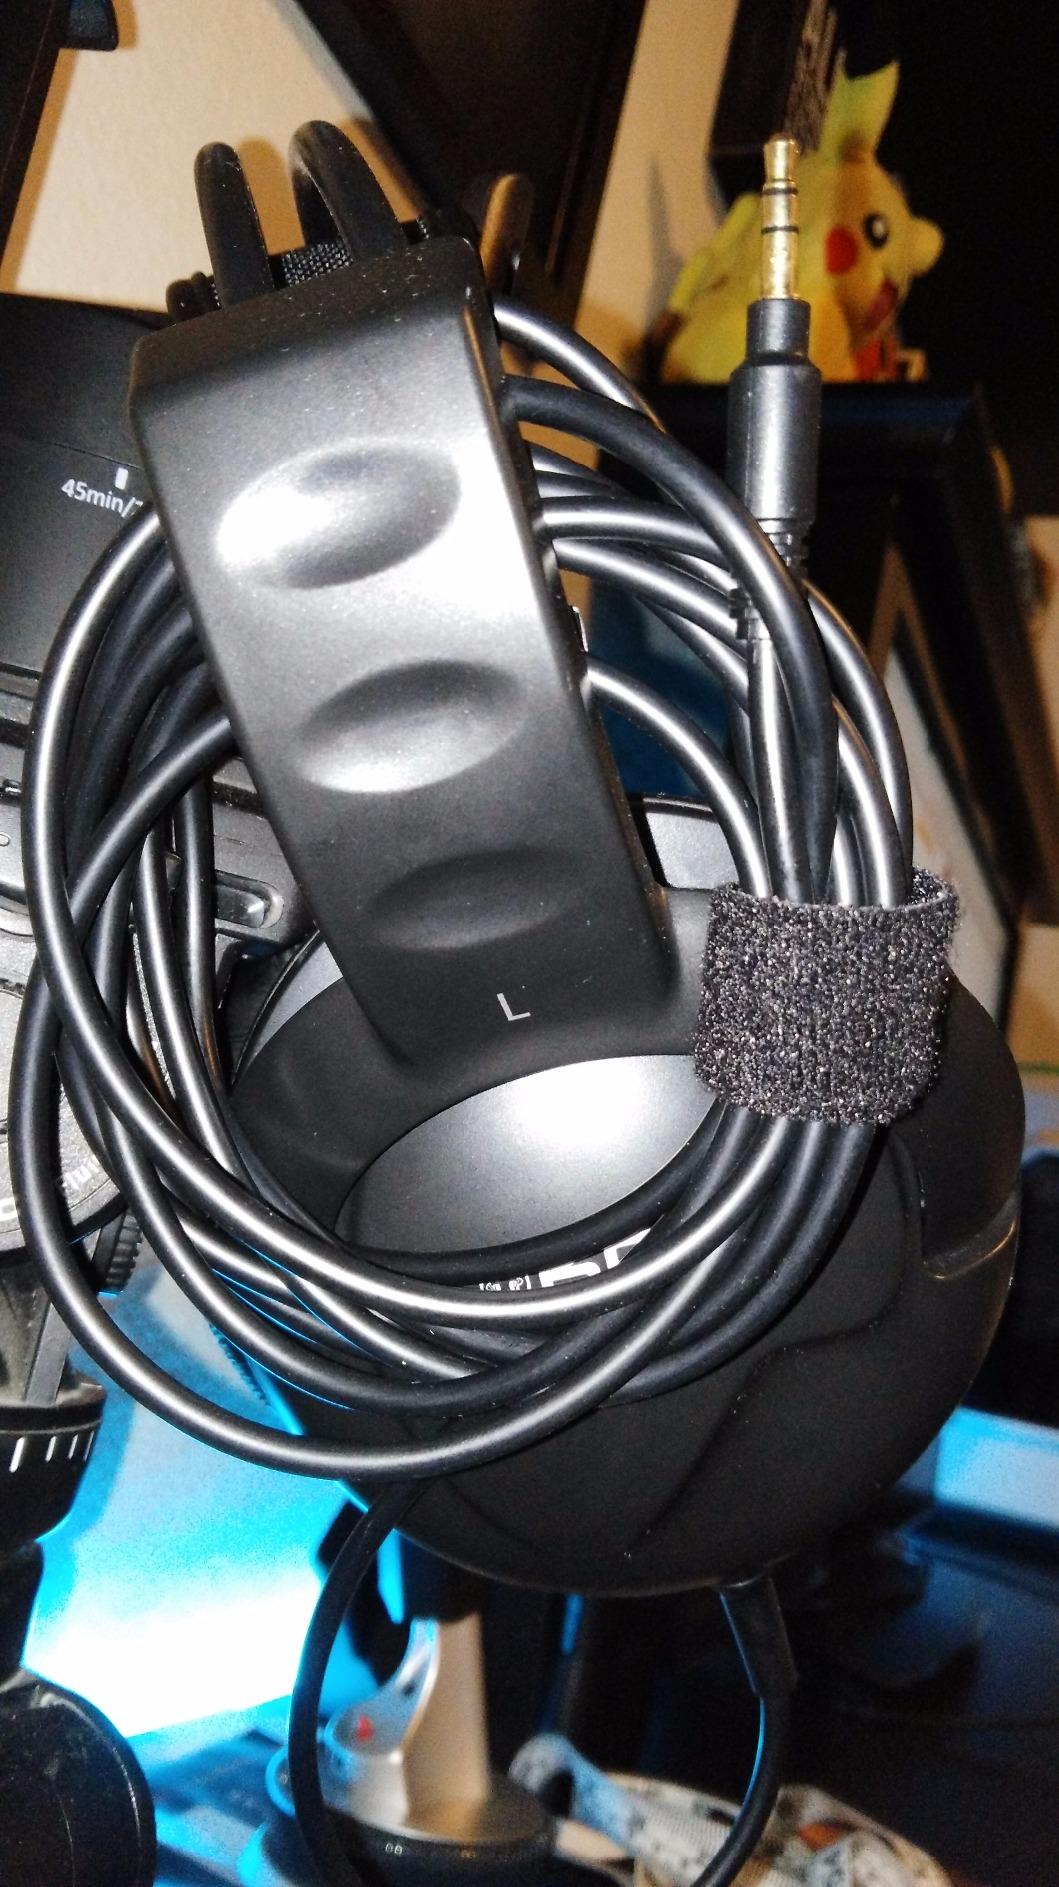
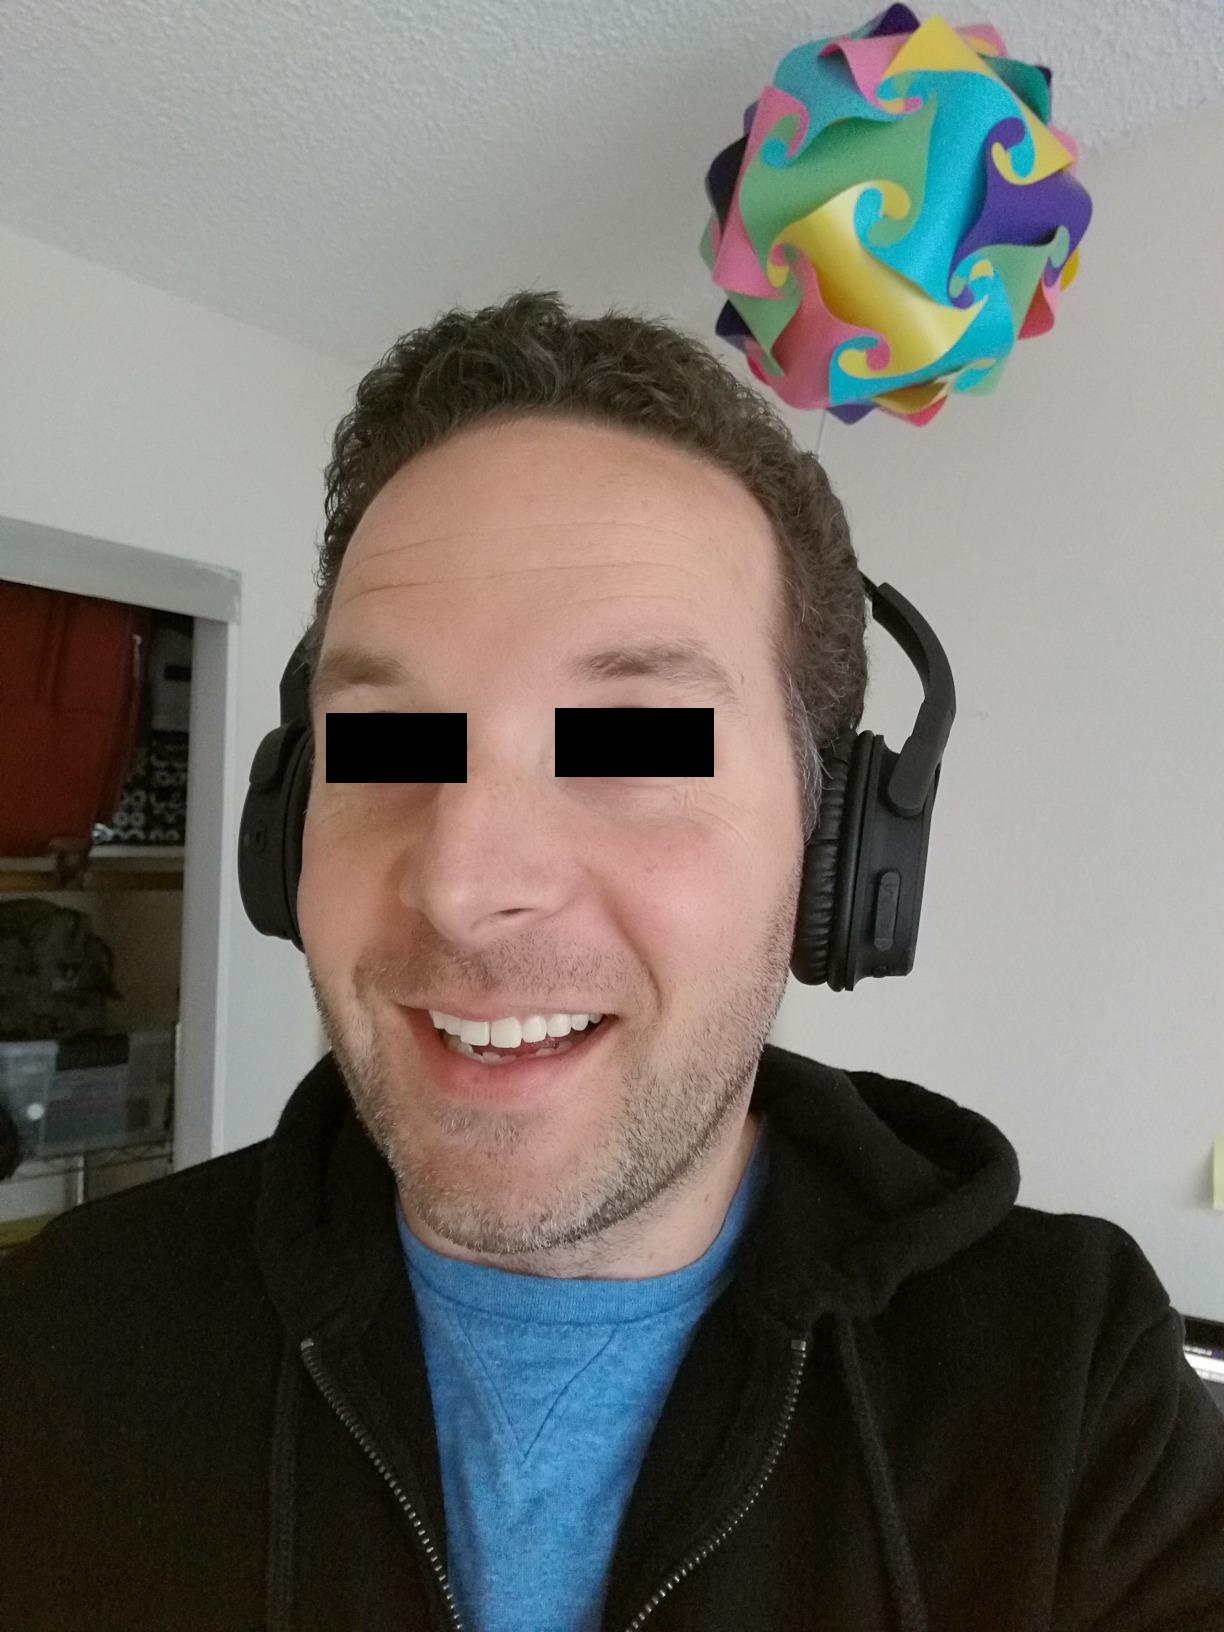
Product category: headphones
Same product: no